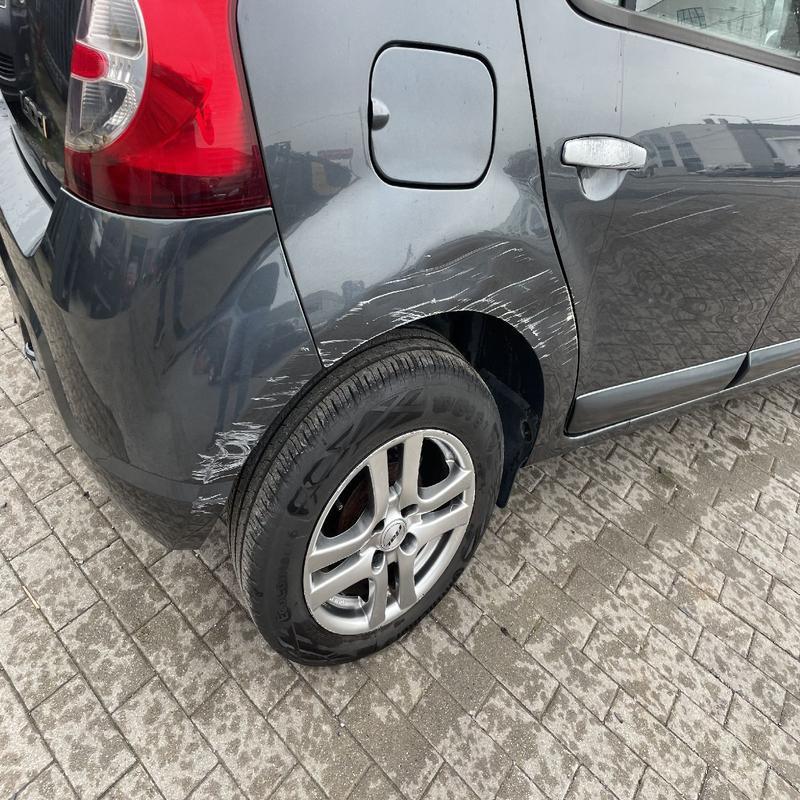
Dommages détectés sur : aile avant gauche, porte avant gauche, porte arrière gauche, aile arrière gauche, pare-choc arrière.
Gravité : majeur